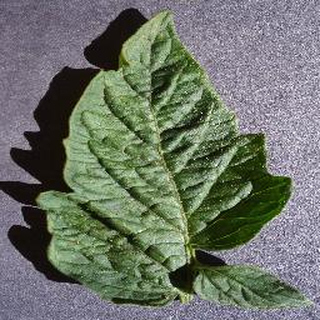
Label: healthy_tomato